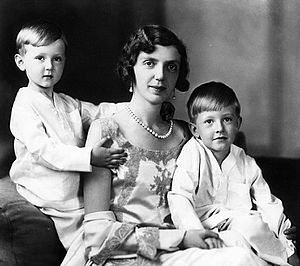
Moritz af Hessen / Biografi
Prinsesse Mafalda med sine to sønner Moritz og Henrik i 1930'erne.
Landgreve Moritz af Hessen var en tysk prins, der var familieoverhoved for fyrstehuset Hessen fra 1980 til 2013.